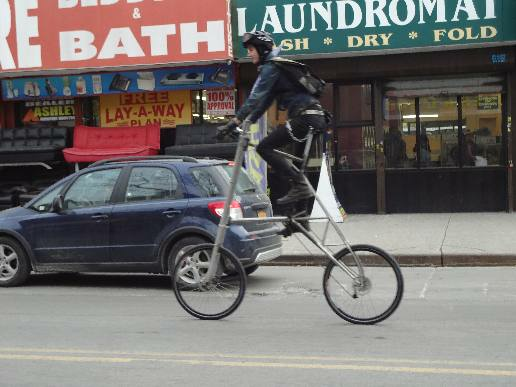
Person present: Yes